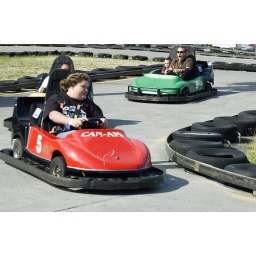
The dude in the green car was having an EXCELLENT time!